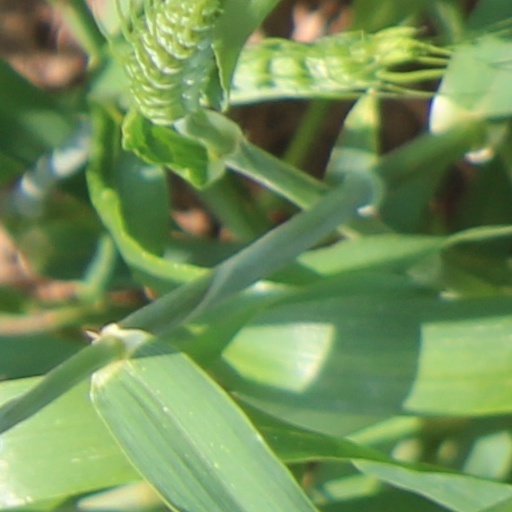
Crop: wheat